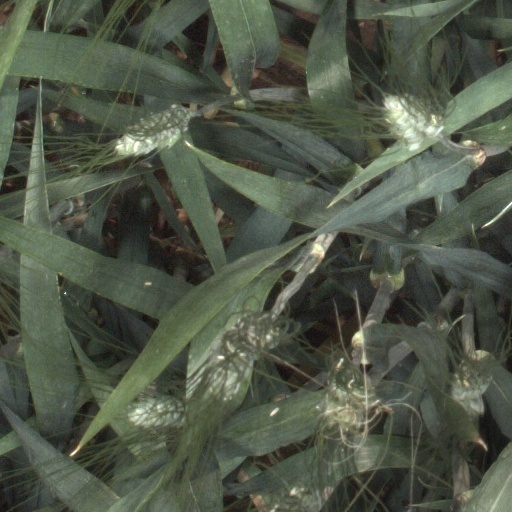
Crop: wheat